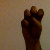
The image shows a hand gesture representing the letter 'E' in Indian Sign Language.